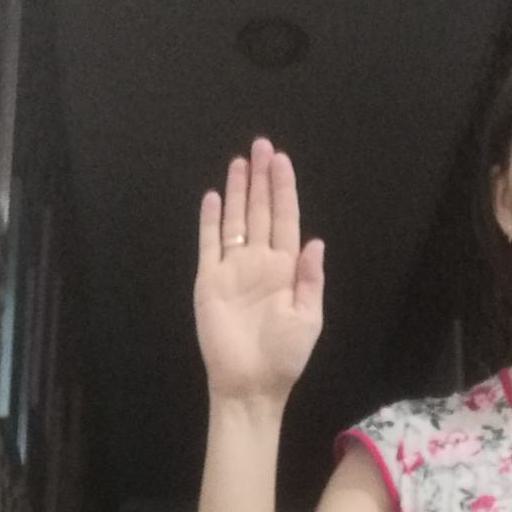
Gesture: stop